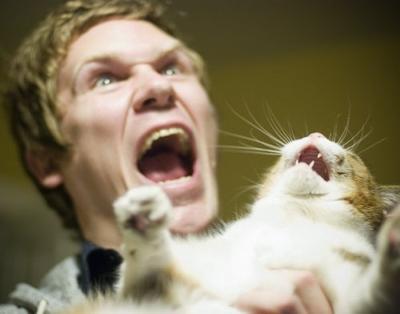
回答: 「おーい!ヘリコプター!!」『ヘリコプニャー!!』